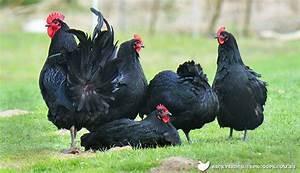
chicken